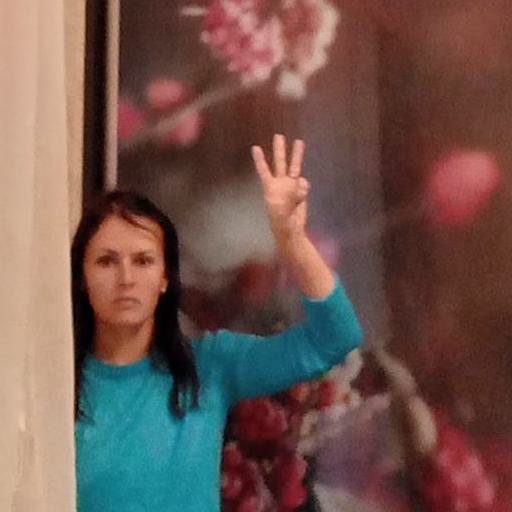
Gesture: three